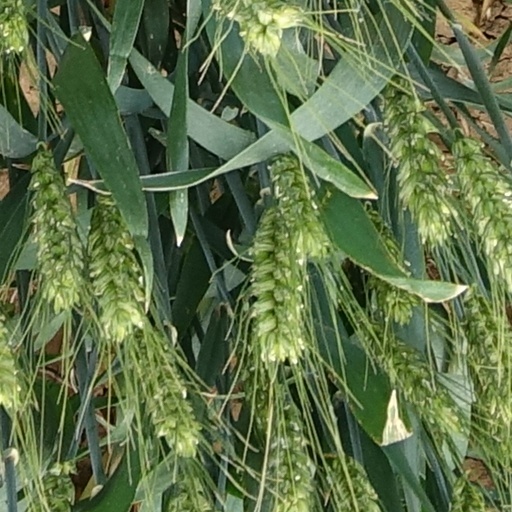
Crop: wheat